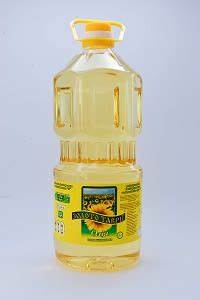
Waste category: plastic